Nils Toms Puriņš

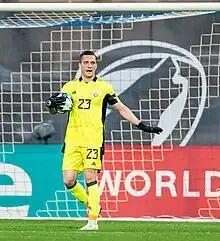

Nils Toms Puriņš (born 1 August 1998) is a Latvian footballer who plays as a goalkeeper for Riga FC and the Latvia national team.